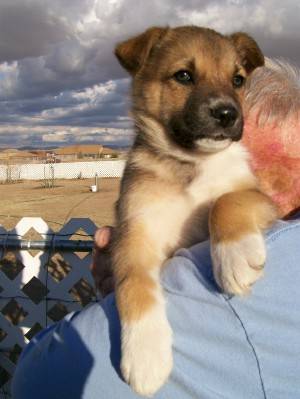
Label: dog